Silk in the Indian subcontinent

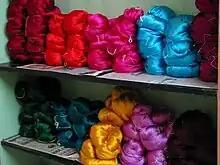
Colours of India — silk yarn waiting to be made into sarees, Kanchipuram.

In India, about 97% of the raw mulberry silk is produced in the Indian states of Karnataka, Andhra Pradesh, Tamil Nadu and West Bengal. Mysore and North Bangalore, the upcoming site of a US$20 million "Silk City", contribute to a majority of silk production. Another emerging silk producer is Tamil Nadu in the place in where mulberry cultivation is concentrated in Salem, Erode and Dharmapuri districts. Hyderabad, Andhra Pradesh and Gobichettipalayam, Tamil Nadu were the first locations to have automated silk reeling units.